Gioacchino Giuseppe Serangeli

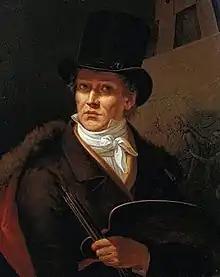
Self-portrait, 1815

Gioacchino Giuseppe Serangeli (1768 - 12 January 1852) was a Roman painter, a pupil of Jacques-Louis David, who painted in France during the period of the French Revolution and the subsequent First French Empire. For some time he was one of the more fashionable painters of portraits of the new ruling class in France. His more mature paintings, done after his return to Italy, were also well regarded.